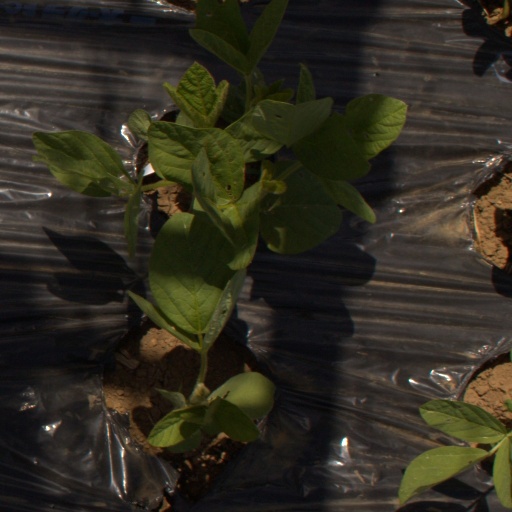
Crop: Jerusalem artichoke